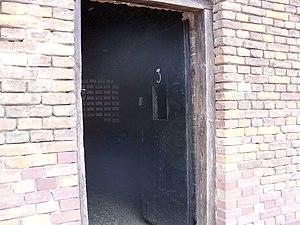
Entrée de la cellule n ° 3. Rotunda Zamość Español: Entrada a la celda n. ° 3. Rotonda Zamość